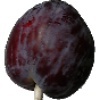
Label: Plum 1